Albemarle County, Virginia

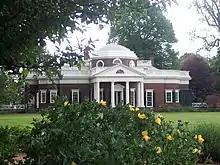
United States President and Governor of Virginia Thomas Jefferson's home, Monticello, is located in Albemarle County.

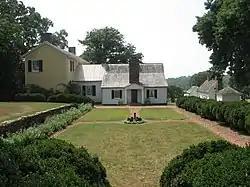
United States President and Governor of Virginia James Monroe's home, Ash Lawn-Highland, is located in Albemarle County.

Albemarle County has two branches of law enforcement, the Albemarle County Police Department, which handles criminal matters and is directed by the appointed police chief, Colonel Sean Reeves. The second branch is the Albemarle County Sheriff's Office, which handles civil service in the county, and they are directed by the elected Sheriff Chan Bryant.